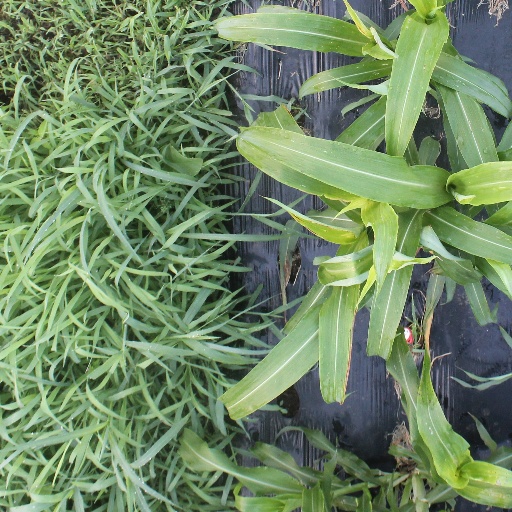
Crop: sorghum